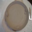
Label: plate